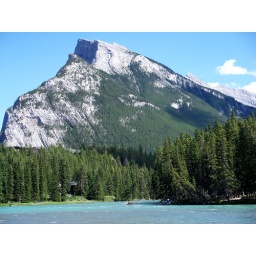
Some big 'normous mountain near Banff, Alberta. And the very blue Bow River. I miss Alberta, I wanna go back!